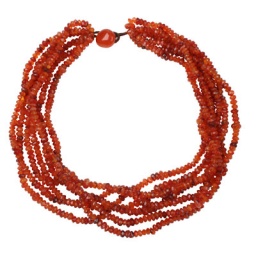
Small facetted cornelian stones in rich orange and rust hues on seven strands by Pebble London at EC One.